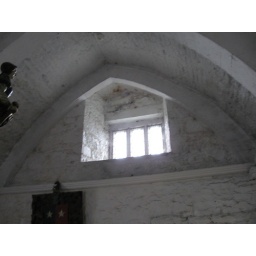
A window high up in the wall of the room outside of the South Solar